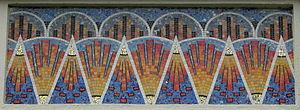
Mosaïques d'Isidore Odorico ornant l'usine Morel et Gâté de Fougères (35).
Isidore Odorico, né le 30 octobre 1893 à Rennes et mort le 27 février 1945 dans cette même ville, est un mosaïste français issu d'une dynastie d'artisans italiens installés à Rennes. Reprenant la succession de son père, il réalise un très grand nombre de décorations en mosaïque, essentiellement dans l'ouest de la France.